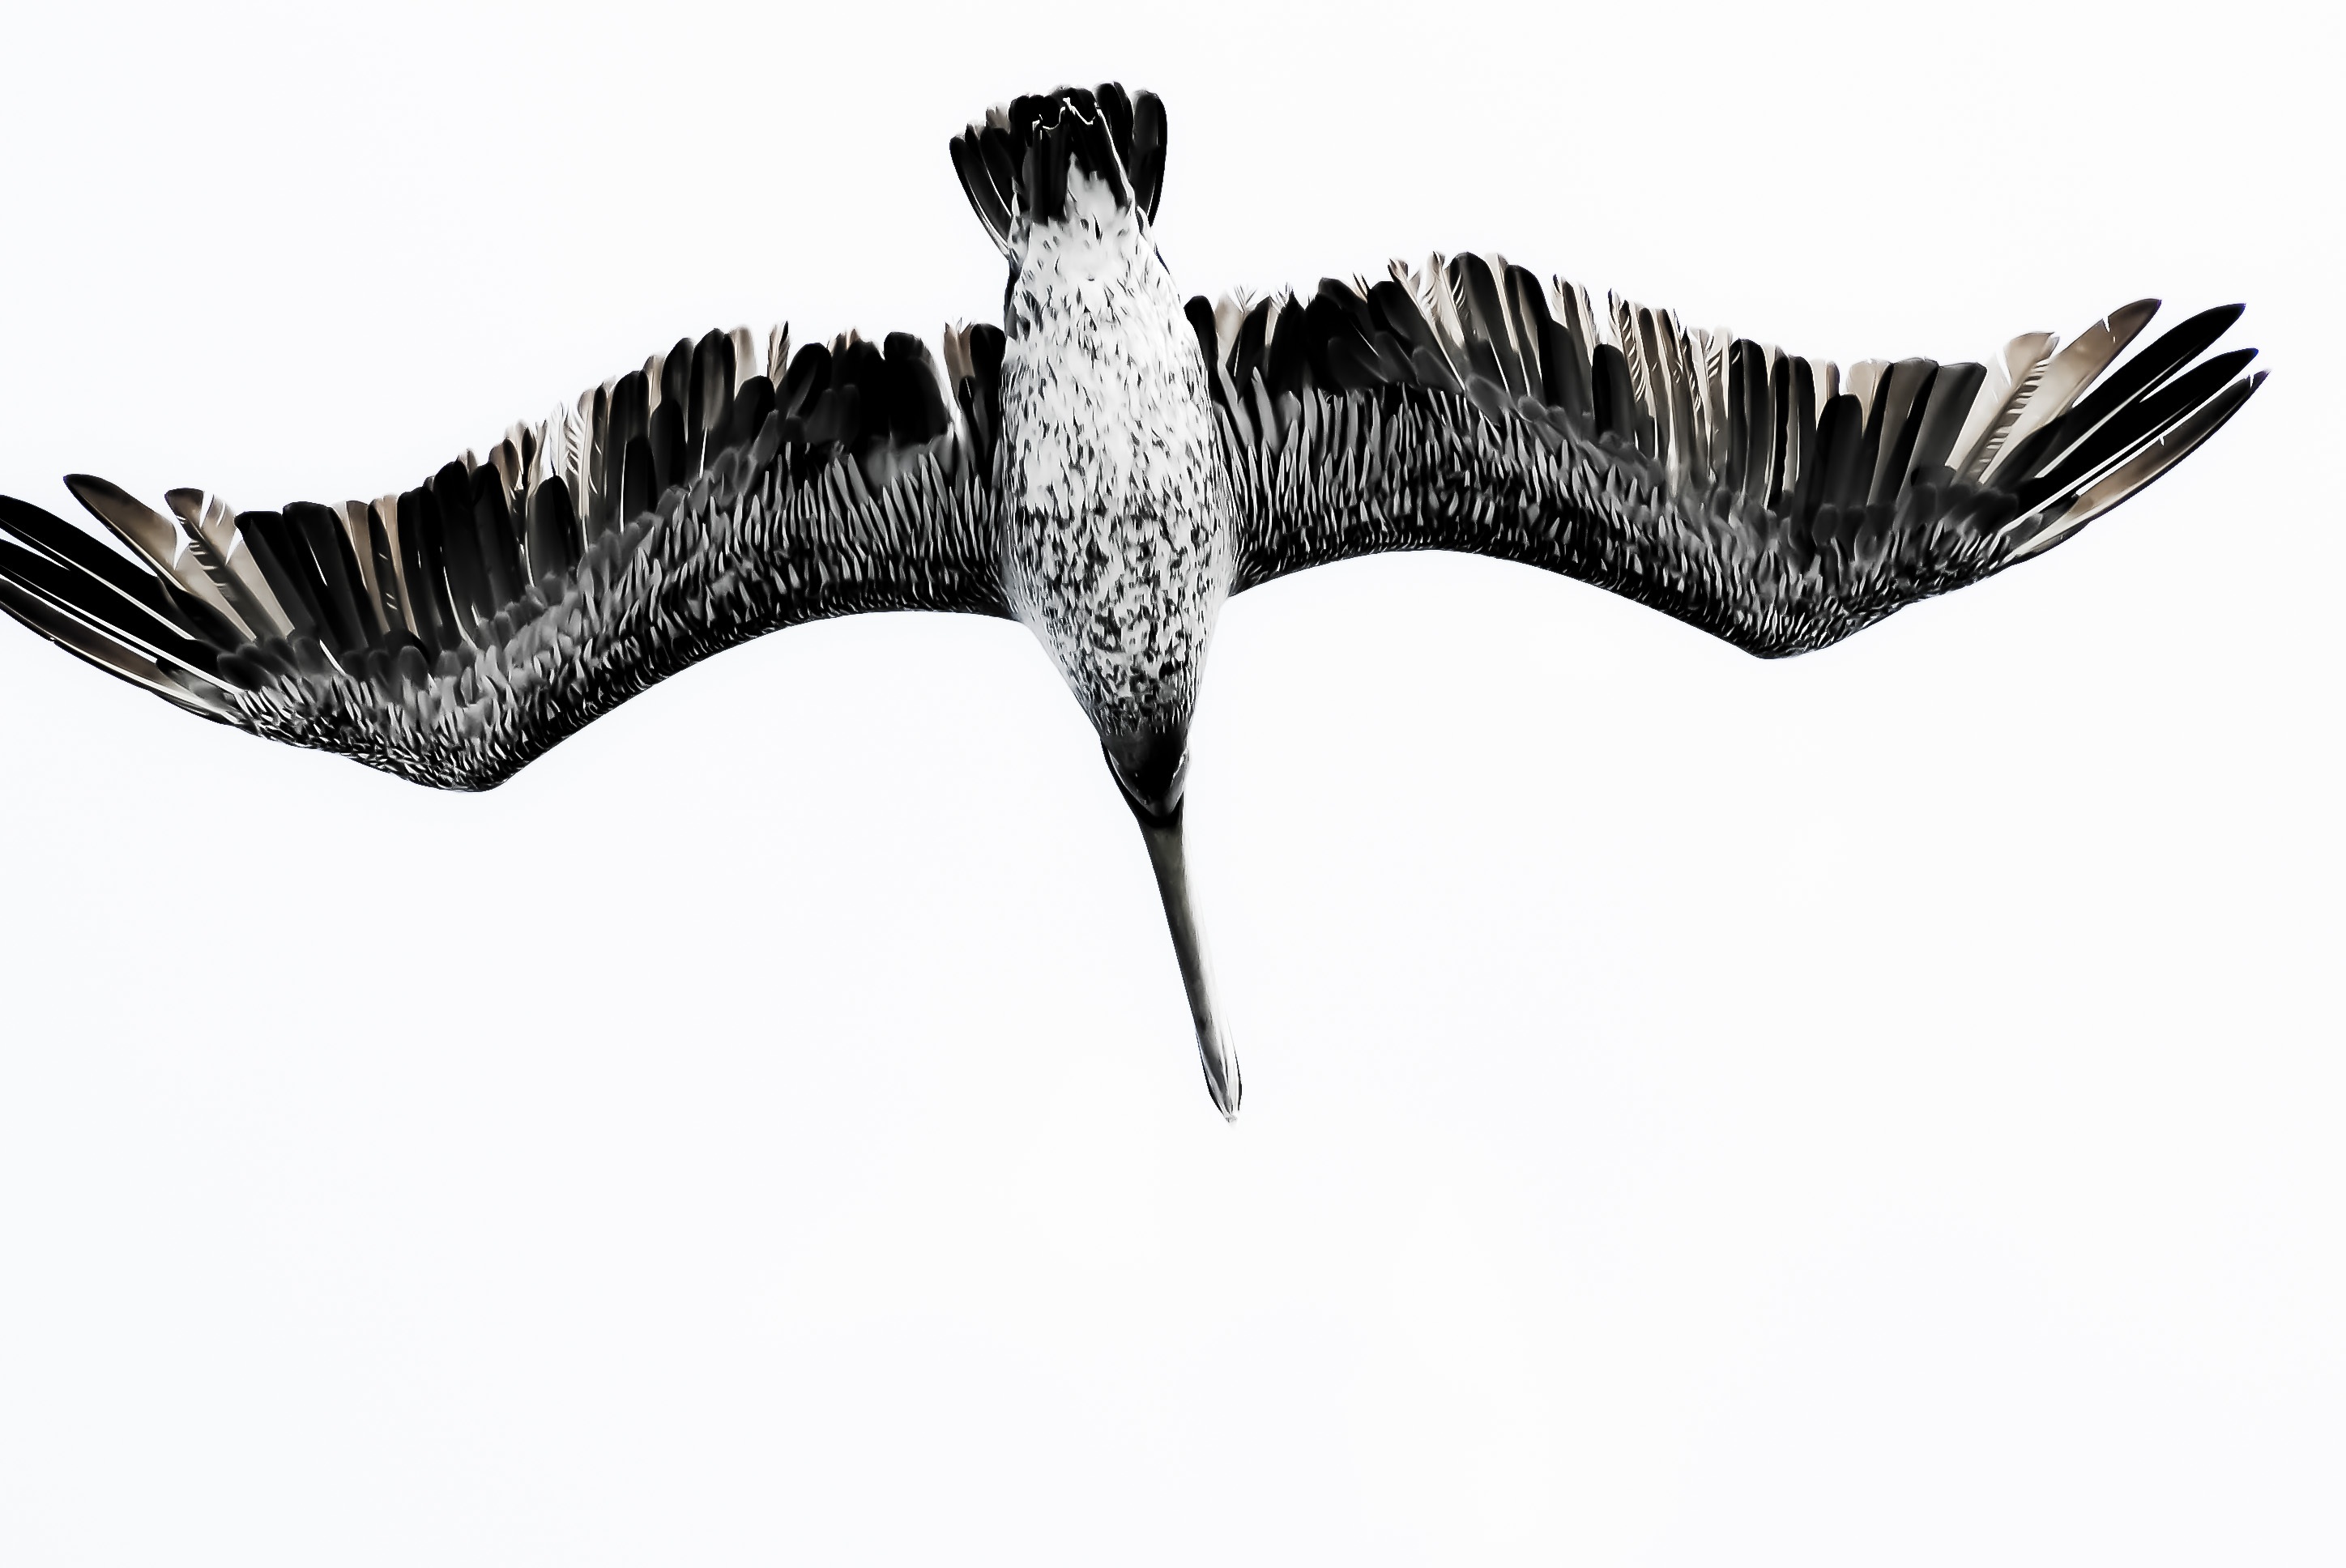
sea, bird, wing, seagull, art, sketch, drawing, bat, perching bird